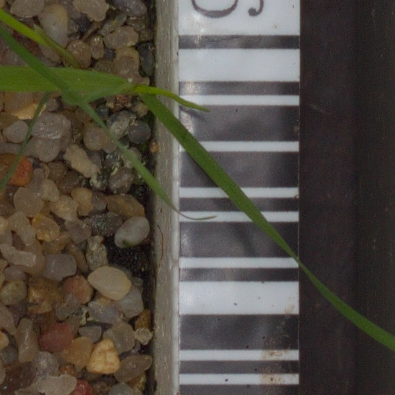
Label: loose_silkybent